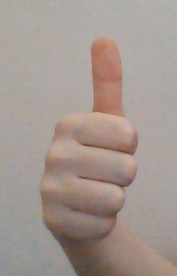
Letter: aleff